Brierley Hill

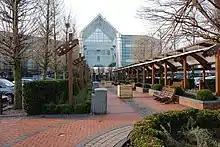
Merry Hill Shopping Centre

The Merry Hill Shopping Centre is located immediately east of Brierley Hill. One of the largest shopping centres in the UK, it was built between 1985 and 1989 on the grounds of Merry Hill Farm, the last working urban farm in the West Midlands.